Burlington Community Swimming Pools and Bathhouse

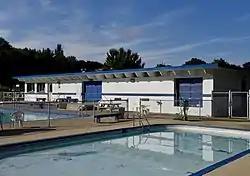

Burlington Community Swimming Pools and Bathhouse in Burlington, Wisconsin, is a historic property that was listed on the National Register of Historic Places on October 23, 2013.